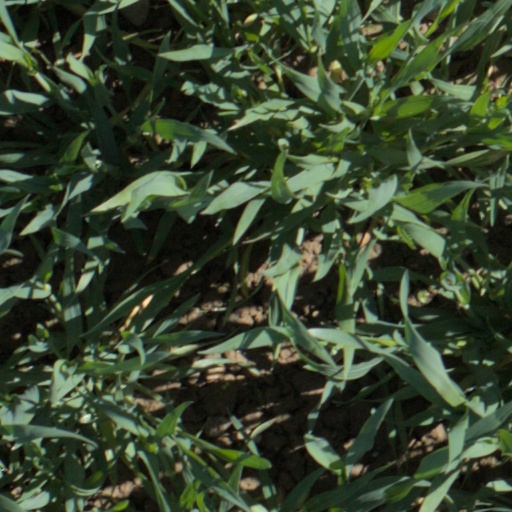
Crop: wheat